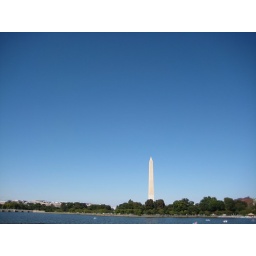
The Washington Monument and Tidal Basin below a clear blue sky.